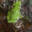
Label: frog